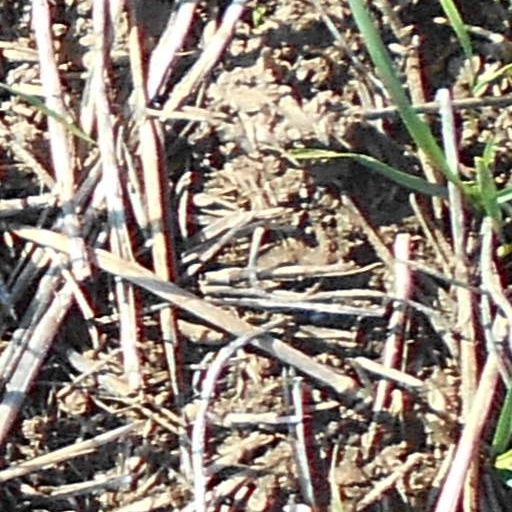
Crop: wheat